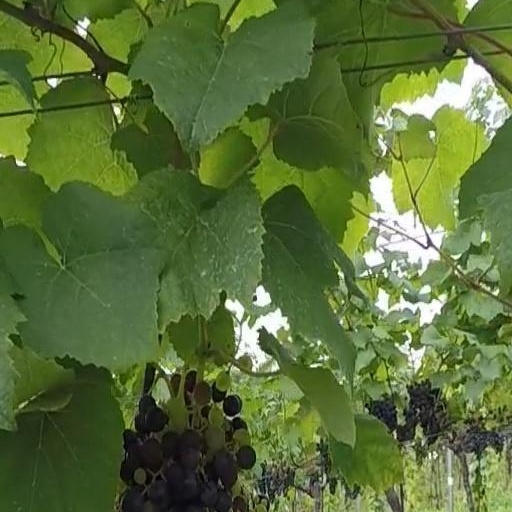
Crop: grape